Marie of Romania

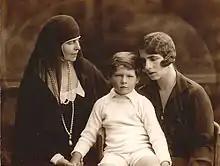
Marie with Helen and Michael, 1927–1930

Marie arrived in Paris on 6 March 1919. She was immediately popular with the French people, due to her boldness during the War. Upon meeting Marie, Clemenceau abruptly told her, "I don't like your Prime Minister", to which she replied, "Perhaps then you'll find me more agreeable." He did, and president Raymond Poincaré noticed a change in Clemenceau's attitude towards Romania after Marie's arrival. After staying in Paris for a week, Marie accepted King George V and Queen Mary's invitation and crossed the English Channel, lodging at Buckingham Palace. Hoping to acquire as much goodwill for Romania as possible, Marie became acquainted with many important political figures of the time, including Lord Curzon, Winston Churchill, and Waldorf and Nancy Astor. She also frequently visited her son Nicky, who was then in school at Eton College. Marie was elated to have returned to England after so much time, writing that "it was a tremendous emotion to arrive in London, and to be greeted at the station by George and May."